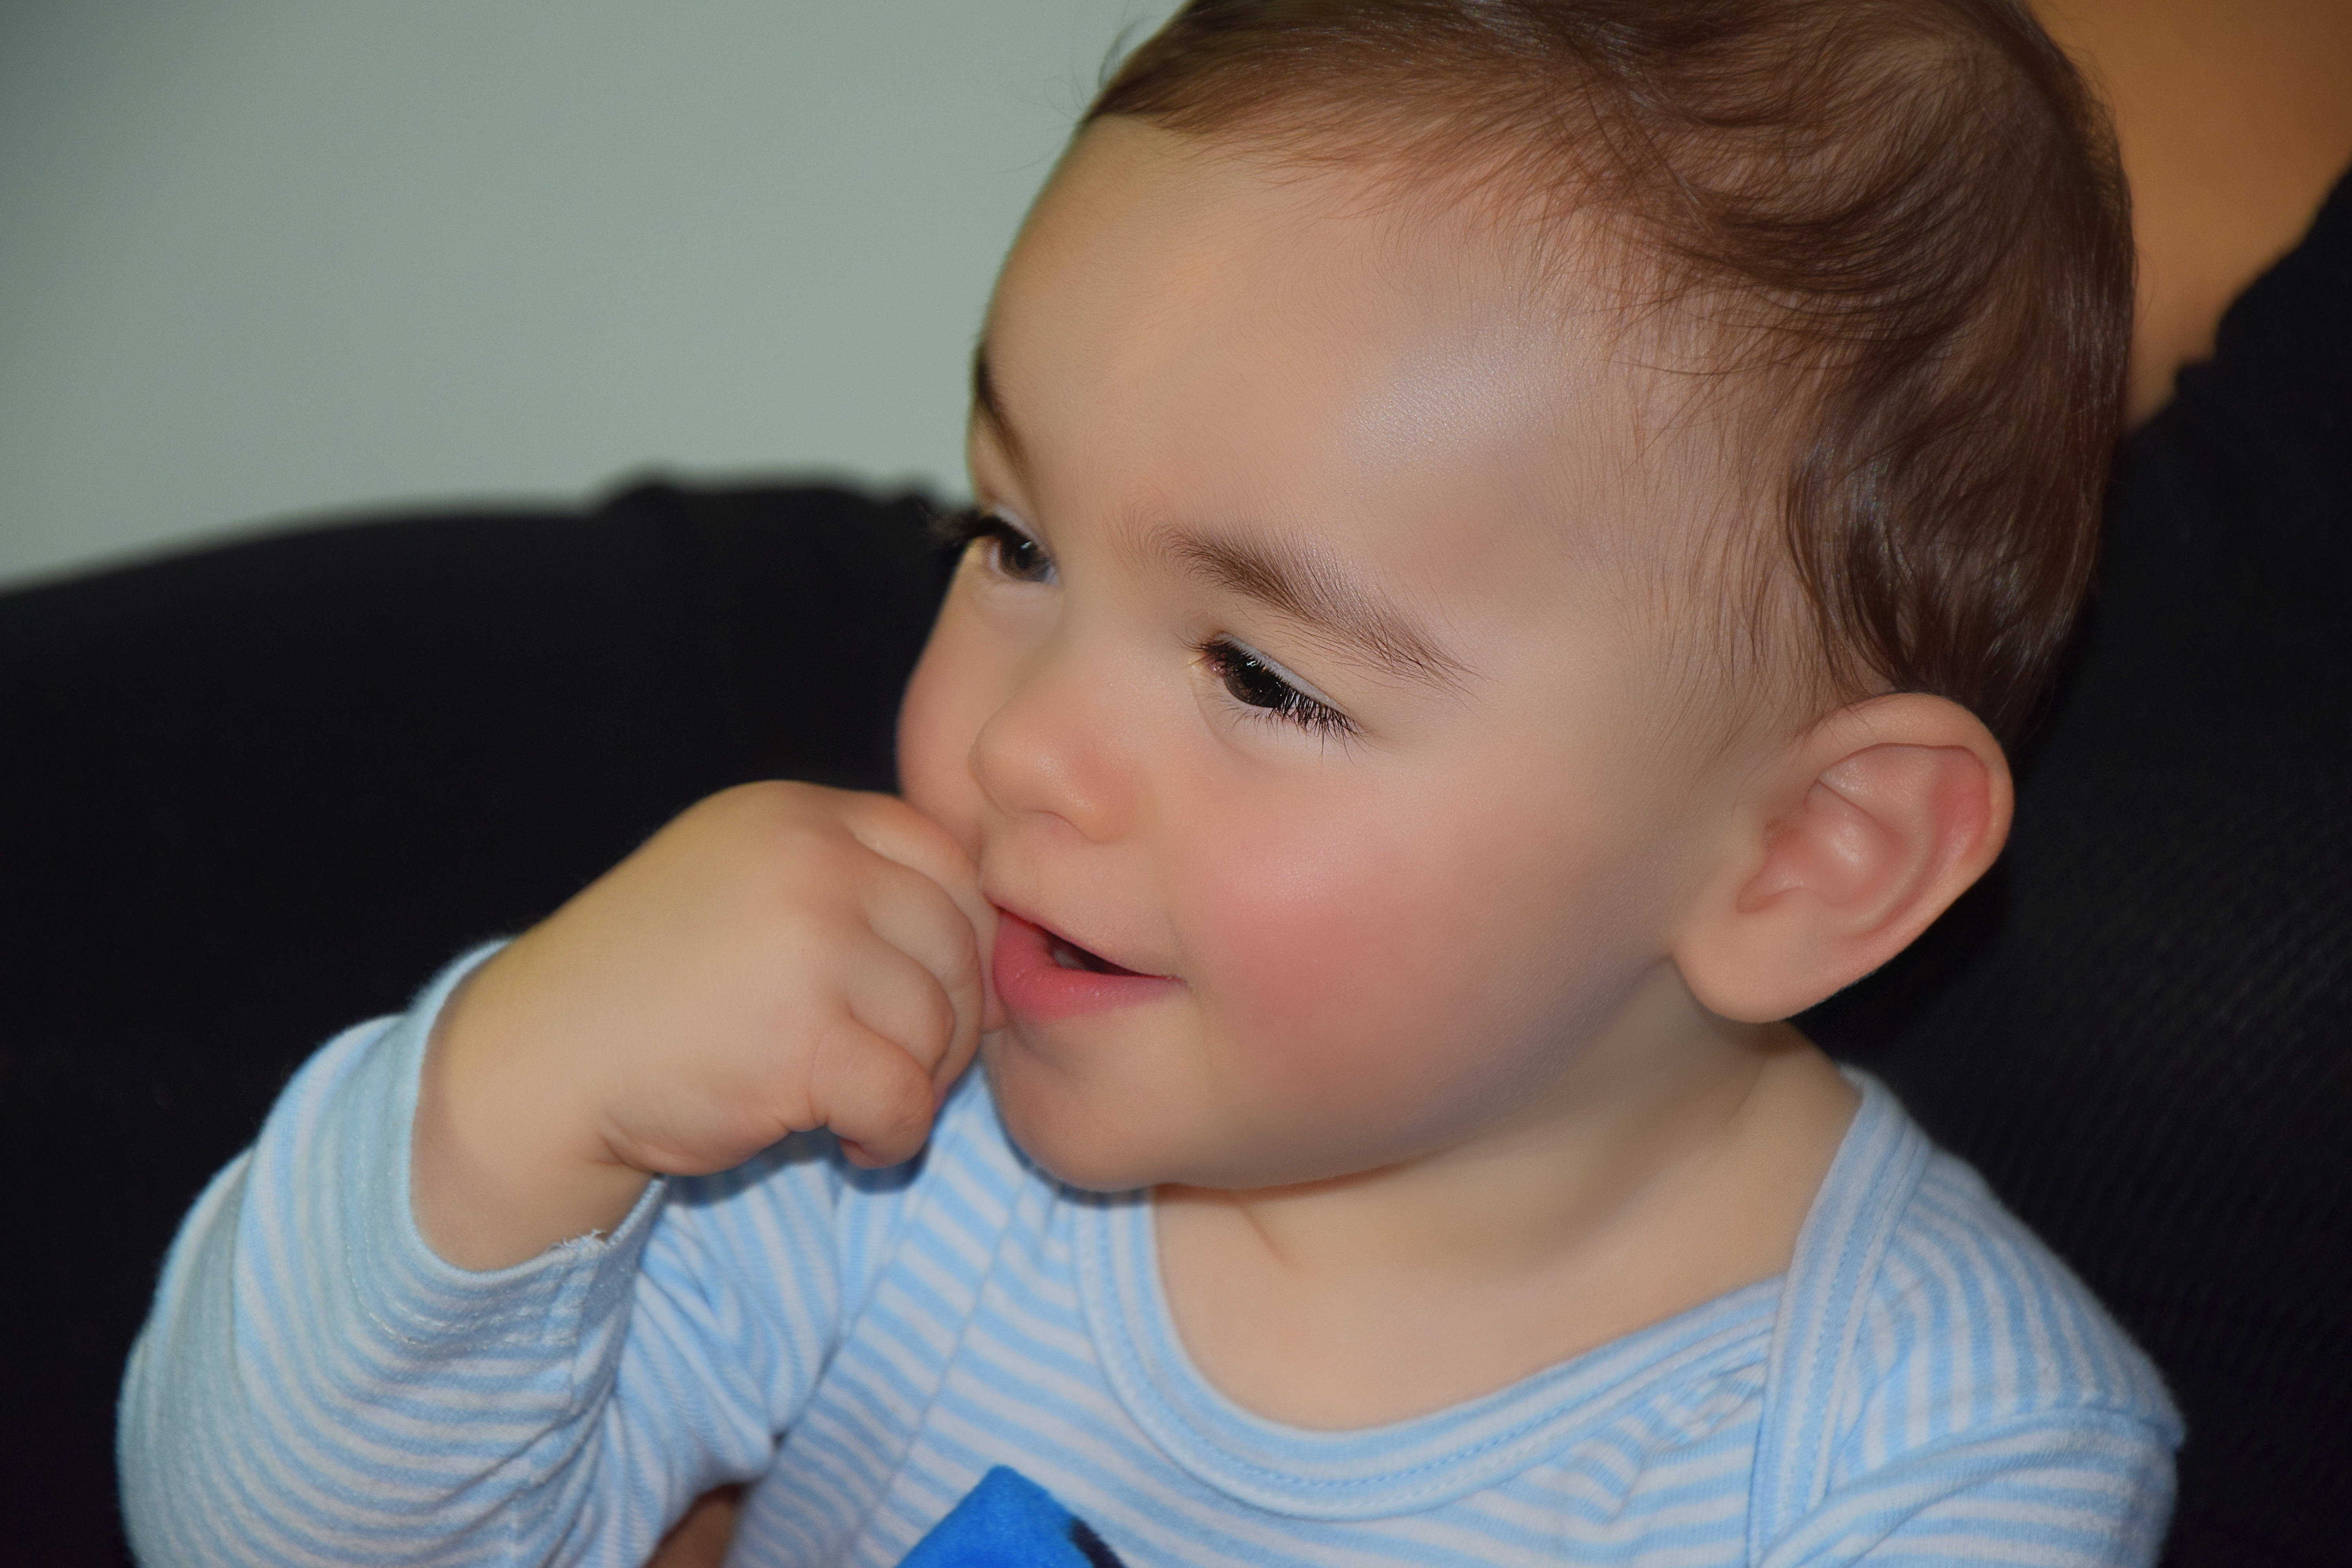
person, girl, boy, portrait, child, baby, facial expression, smile, laugh, human body, face, nose, infant, toddler, eye, head, skin, organ, emotion, portrait photography